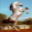
Label: horse